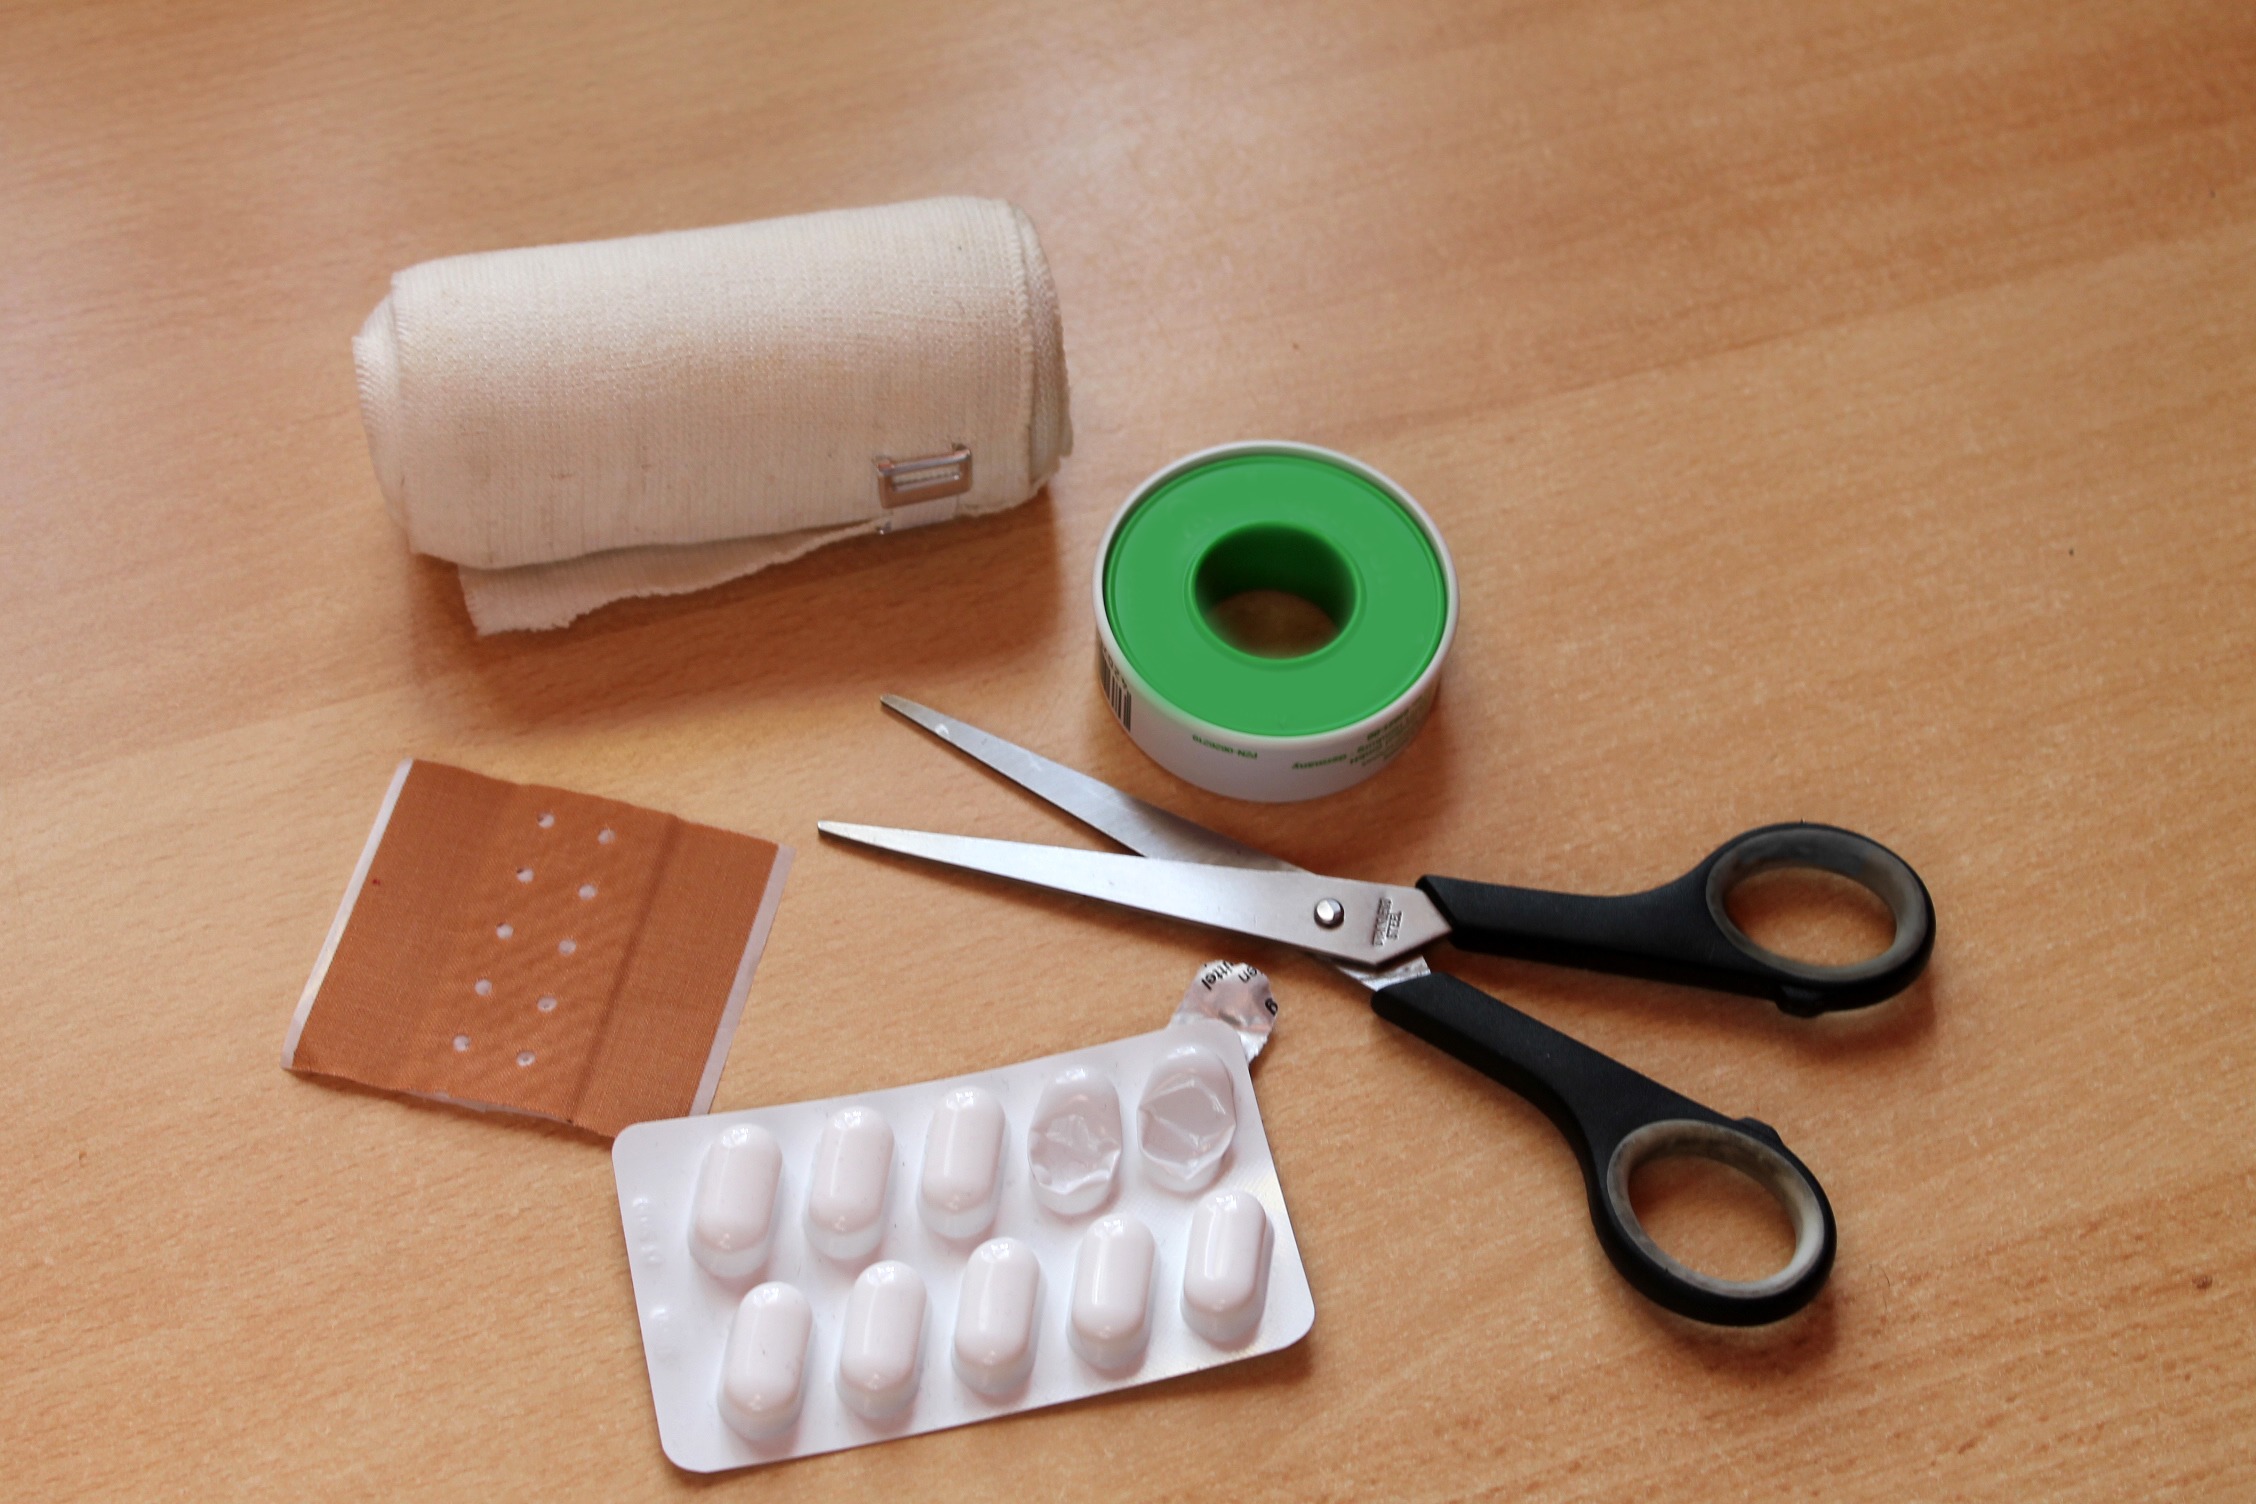
hand, tie, material, product, patch, tablets, ill, medical, scissors, product design, patch up